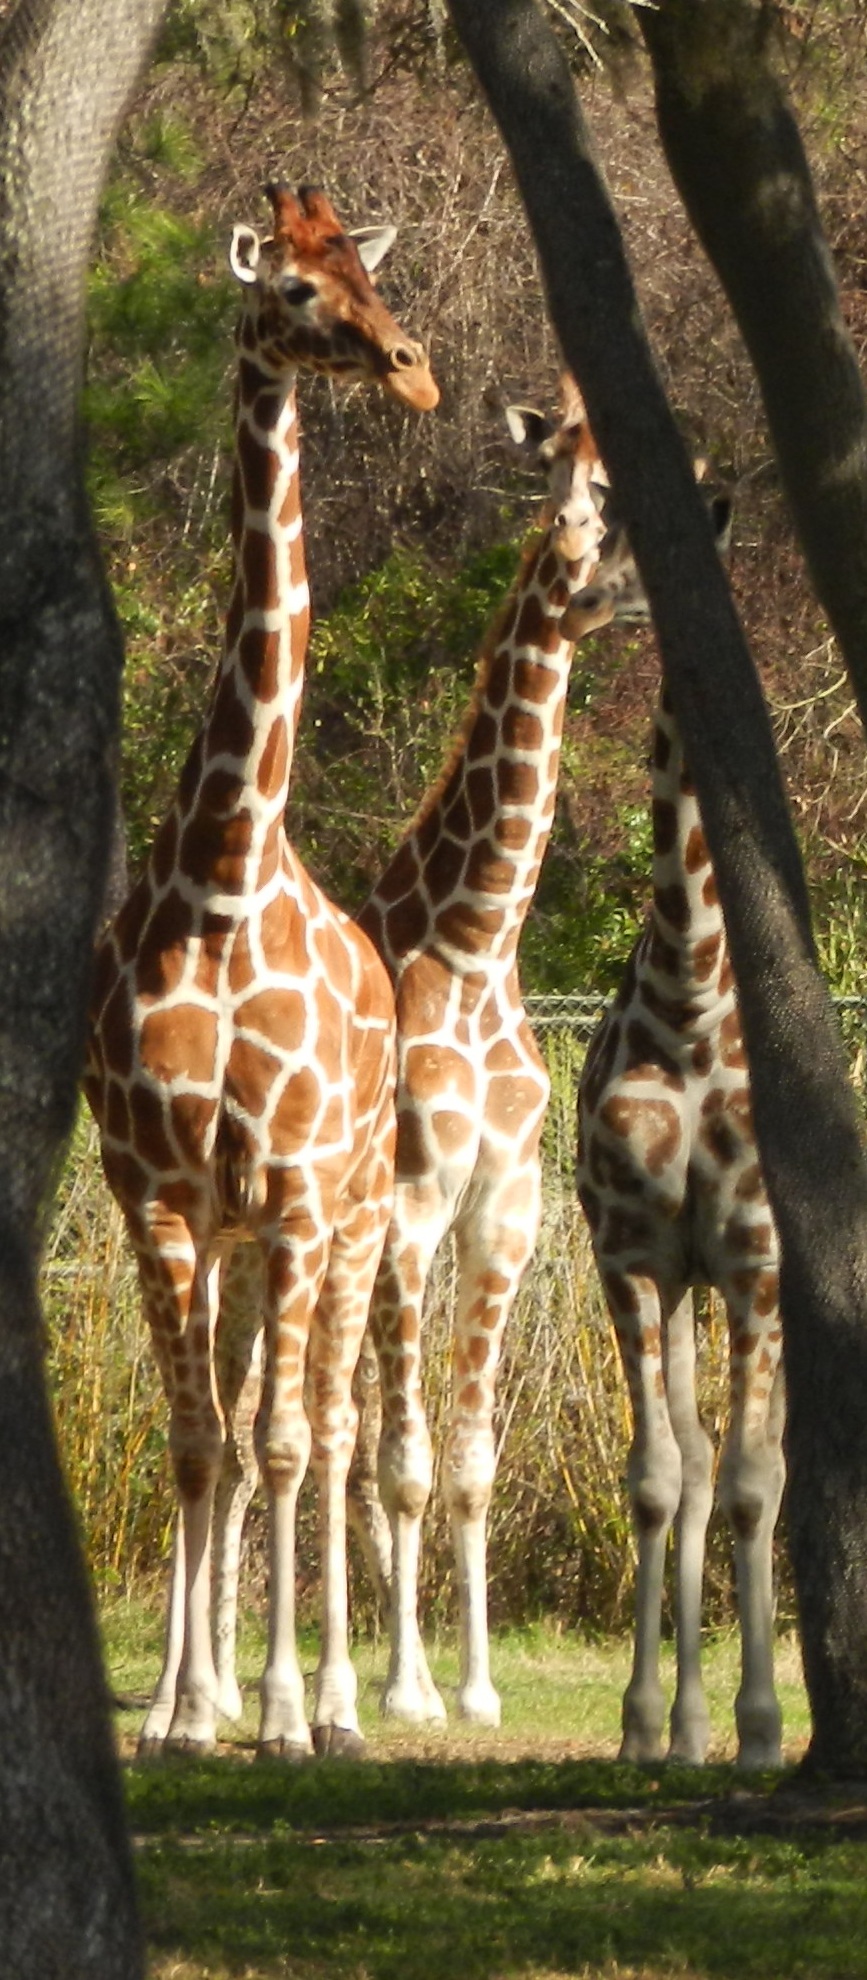
animal, wildlife, zoo, africa, mammal, fauna, giraffe, savannah, vertebrate, giraffidae